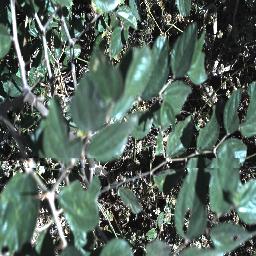
Label: chinee_apple